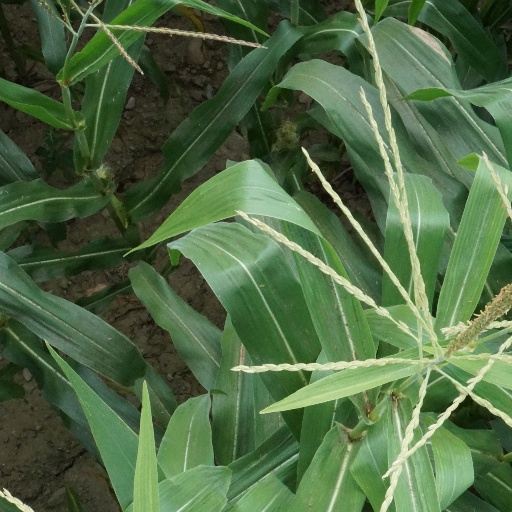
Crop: maize; corn